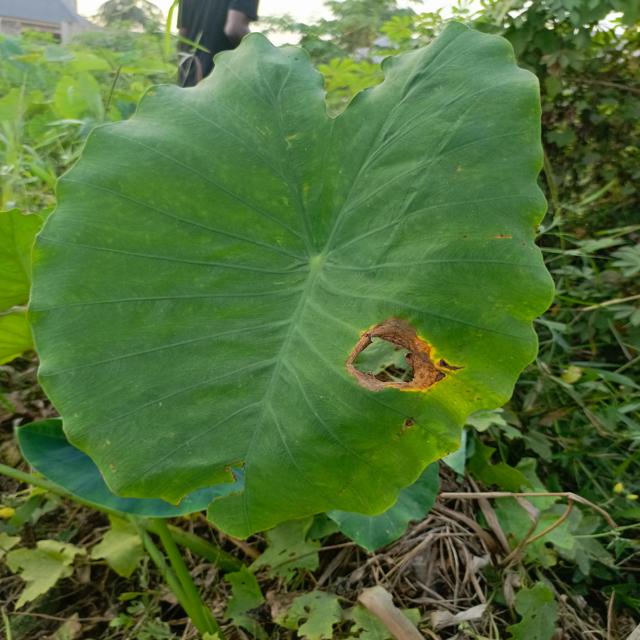
Label: Mid_Blight